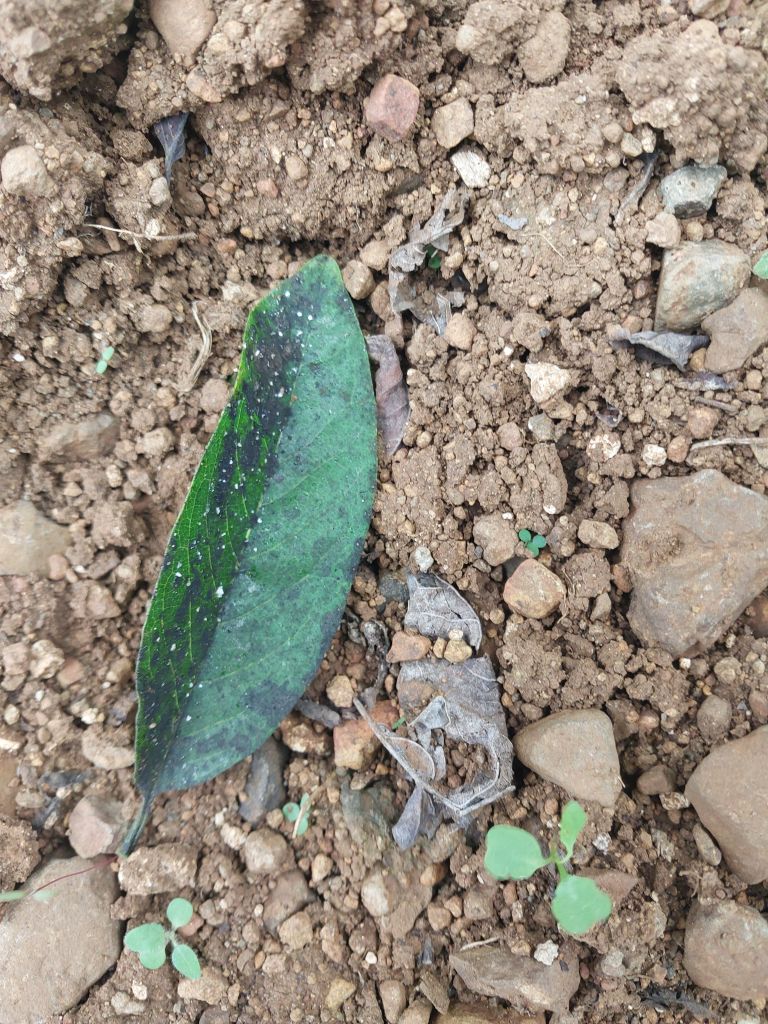
Disease label: Leaf spot on Leaves